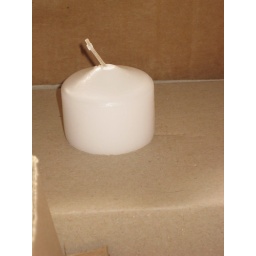
2 1/2 in X 2 in white candle